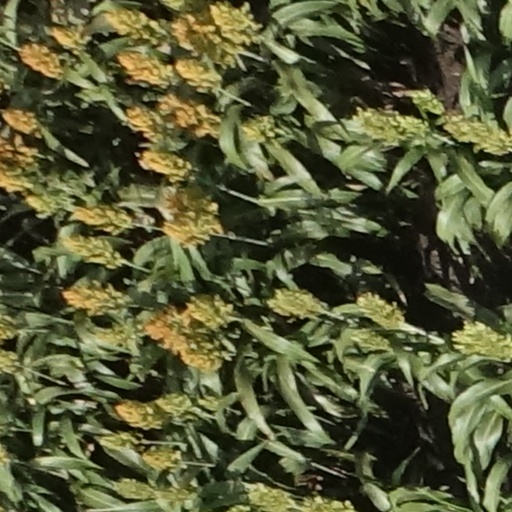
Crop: sorghum